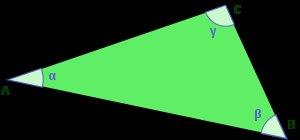
En géométrie, l'inégalité triangulaire est le fait que, dans un triangle, la longueur d'un côté est inférieure à la somme des longueurs des deux autres côtés. Cette inégalité est bien sûr intuitive au point d'être évidente. Dans la vie ordinaire, comme dans la géométrie euclidienne, cela se traduit par le fait que la ligne droite est le plus court chemin : le plus court chemin d'un point A à un point B est d'y aller tout droit, sans passer par un troisième point C qui ne serait pas sur la ligne droite.